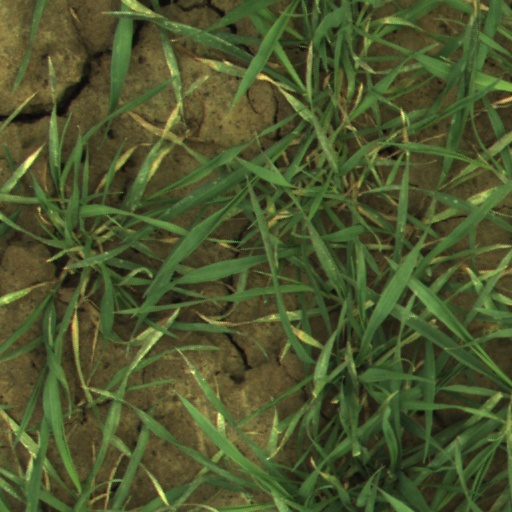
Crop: wheat